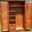
Label: wardrobe